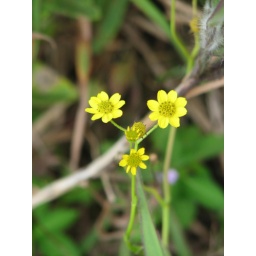
Cute little flower in the hill